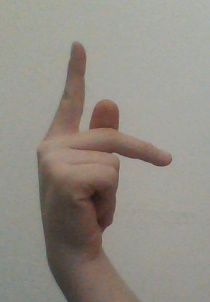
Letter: dha